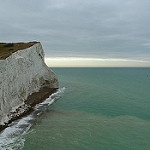
Label: sea